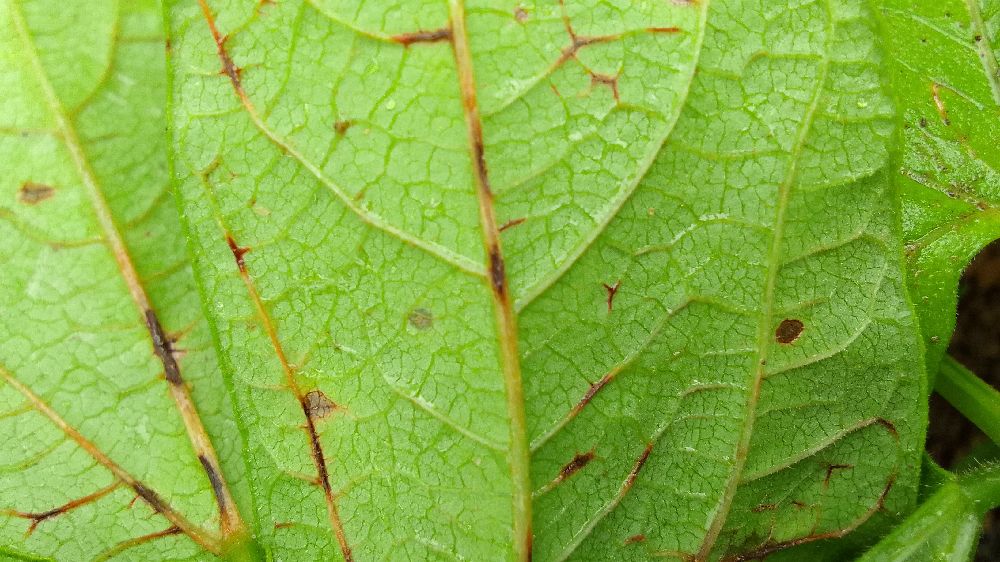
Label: anthracnose